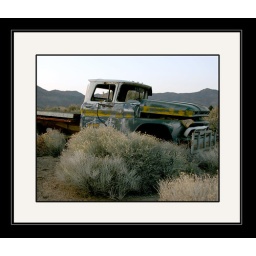
Found this old truck in a field not far from my home.